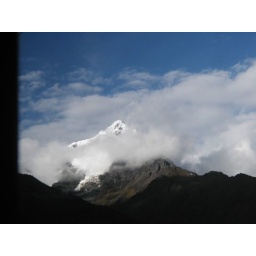
This is a mountain that I saw out the train window. You can see under the clouds the mountain is topped with snow.